Matsuyamamachi Station (Miyagi)

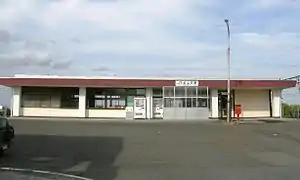
Matsuyamamachi Station, June 2010

is a railway station in the city of Ōsaki, Miyagi Prefecture, Japan, operated by the East Japan Railway Company (JR East).